Henry VI of England

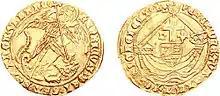
Gold "Angel" coin of Henry's later reign, struck in either London or York, showing the Archangel Michael (hence the coin's name) slaying the Dragon (left), and Henry's shield being carried aboard a ship (right)

Nonetheless, while he was in hiding at Waddington Hall, in Waddington, Lancashire, the home of Sir Richard Tempest, he was betrayed by "a black monk of Addington" and on 13 July 1464, a party of Yorkist men, including Sir Richard's brother John, entered the house for his arrest. Henry fled into nearby woods but was soon captured at Brungerley Hippings (stepping stones) over the River Ribble. He was subsequently held captive in the Tower of London.